Route, County Antrim

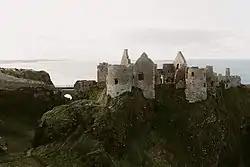
Dunluce Castle, the seat of the Lords of the Route

The Route was a medieval territory in Gaelic Ireland, located on the north-east coast of Ulster. It stretched between Coleraine and Ballycastle and as far south as the Clogh River. Originally part of Twescard, a county of the Earldom of Ulster, it was later ruled by the MacQuillans and then the MacDonnells.